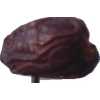
Label: dates